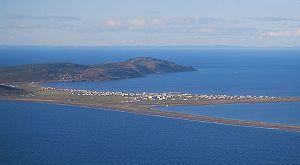
Village de Miquelon, vu d'avion
Le Grand Dérangement constitue une période de l'histoire de l'Acadie s'échelonnant, selon les historiens, de 1749 ou 1750 aux années 1780 ou même 1820. La déportation des Acadiens, souvent considérée comme synonyme, ne couvre qu'une partie de cette période, soit de 1755 à 1763.
Miquelon est une des îles de l'archipel de Saint-Pierre-et-Miquelon. Elle est composée de trois presqu'îles, qui sont, du nord au sud : Le Cap, Grande Miquelon et Langlade, reliées entre eux par des tombolos. Celui qui relie les deux dernières presqu'îles nommées, appelé Isthme de Miquelon-Langlade est apparu au XVIIIᵉ siècle et a été renforcé par de nombreux échouages de navires au cours des derniers siècles.